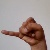
The image shows a hand gesture representing the letter 'J' in Indian Sign Language.